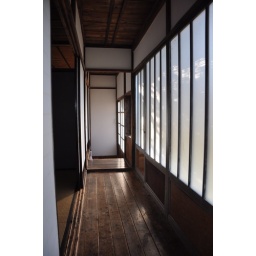
The wooden walkway running around the outside of our cottage at the Nikko Inn. Great little house.